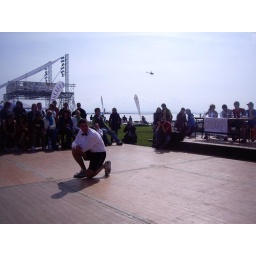
Dexter performing his routine in white dress shirt and bowtie.